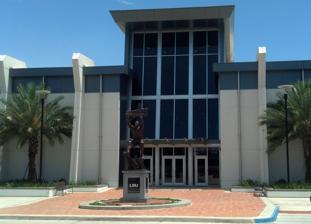
Building: LSU Basketball Practice Facility
Country: United States of America
Year built: 2010
Arena in Baton Rouge, Louisiana, USA LSU Basketball Practice Facility Location Baton Rouge, Louisiana 70803 USA Coordinates 30°24′54″N 91°11′05″W / 30.4151°N 91.1846°W / 30.4151; -91.1846 Owner Louisiana State University Operator LSU Athletics Department Capacity 1600 (800 each gym) Surface Hardwood Construction Broke ground 2008 Opened 2010 Construction cost $15 million Architect Tom Holden Architects and RDG Sports Tenants LSU Tigers basketball ( NCAA ) LSU Lady Tigers basketball ( NCAA ) The LSU Tigers basketball and Lady Tigers Basketball Practice Facility is an indoor arena connected to the Pete Maravich Assembly Center through the Northwest portal. The facility features separate, full-size duplicate gymnasiums for the men's and women's basketball teams. Each gym spans 11,324 square feet (1,052.0 m 2 ) and includes a regulation NCAA court in length with two regulation high school courts in the opposition direction. The courts are exact replicas of the Maravich Center game court and have two portable goals and four retractable goals. Each gymnasium is equipped with a scoreboard , video filming balcony, and scorer's table with video and data connection that enable instant replay. The facility also houses team locker rooms , a team lounge, training rooms, coach's offices and locker rooms, a media room, laundry facility and storage areas. The building also includes a two-story lobby and staircase that ascends to the second level where a club room holds 500 people for pre-game and post-game events. The club room is connected to the Pete Maravich Assembly Center concourse . The lobby includes team displays and graphics, trophy cases and memorabilia of LSU Basketball. A 900-pound bronze statue of LSU legend Shaquille O'Neal is in front of the facility. Gallery LSU Basketball Practice Facility LSU Basketball Practice Facility Building LSU Basketball Practice Facility - Lobby LSU Basketball Practice Facility - Lobby View from Practice Court LSU Basketball Practice Facility - Trophy Case References